Spanish City (novel)

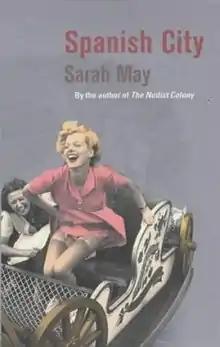
First edition (publ. Chatto & Windus)

Spanish City is the second novel by the British author Sarah May. It was first published in 2002 and is set in the fictional town of Setton on the north-eastern coast of England. The chronology of the novel stretches from 1926 until 1981, although much of the narrative is related by means of flashbacks.